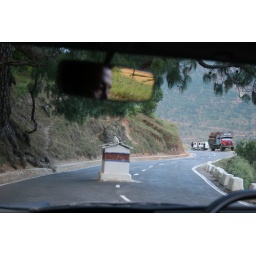
The monument was there before the road, so the road was built around it. Dangerous at night, I would think!